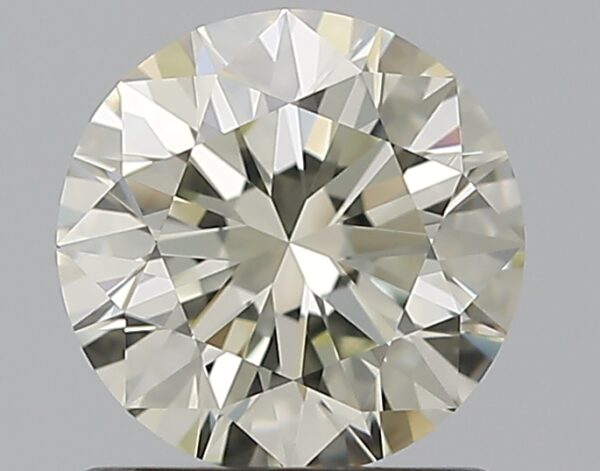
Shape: round
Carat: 1.01
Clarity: VVS1
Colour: M
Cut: EX
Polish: EX
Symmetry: EX
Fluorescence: M
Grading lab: GIA
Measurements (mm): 6.37 x 6.42 x 3.99